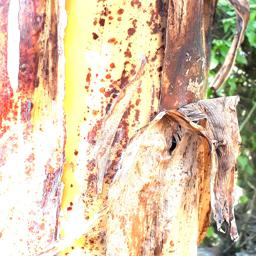
Label: PSEUDOSTEM WEEVIL